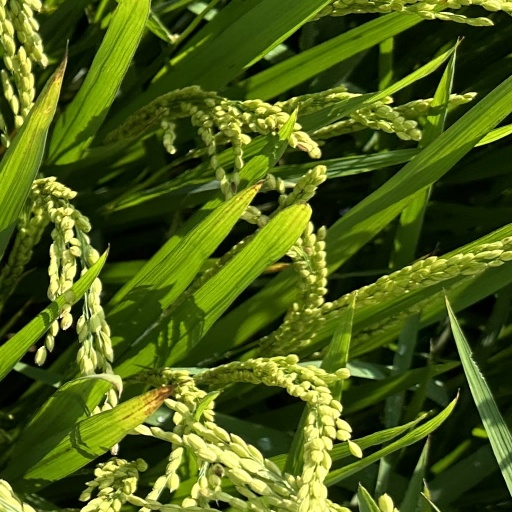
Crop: rice